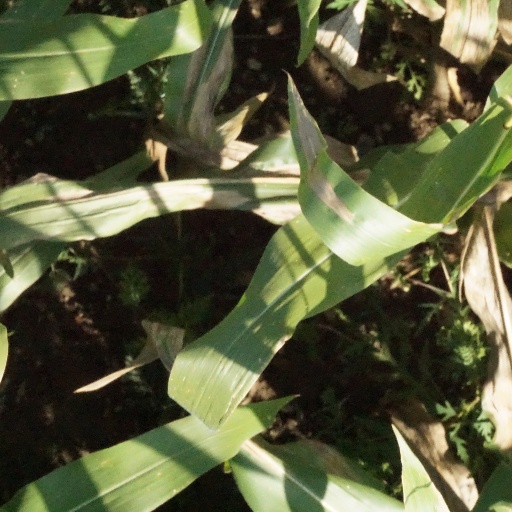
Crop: maize; corn